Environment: real
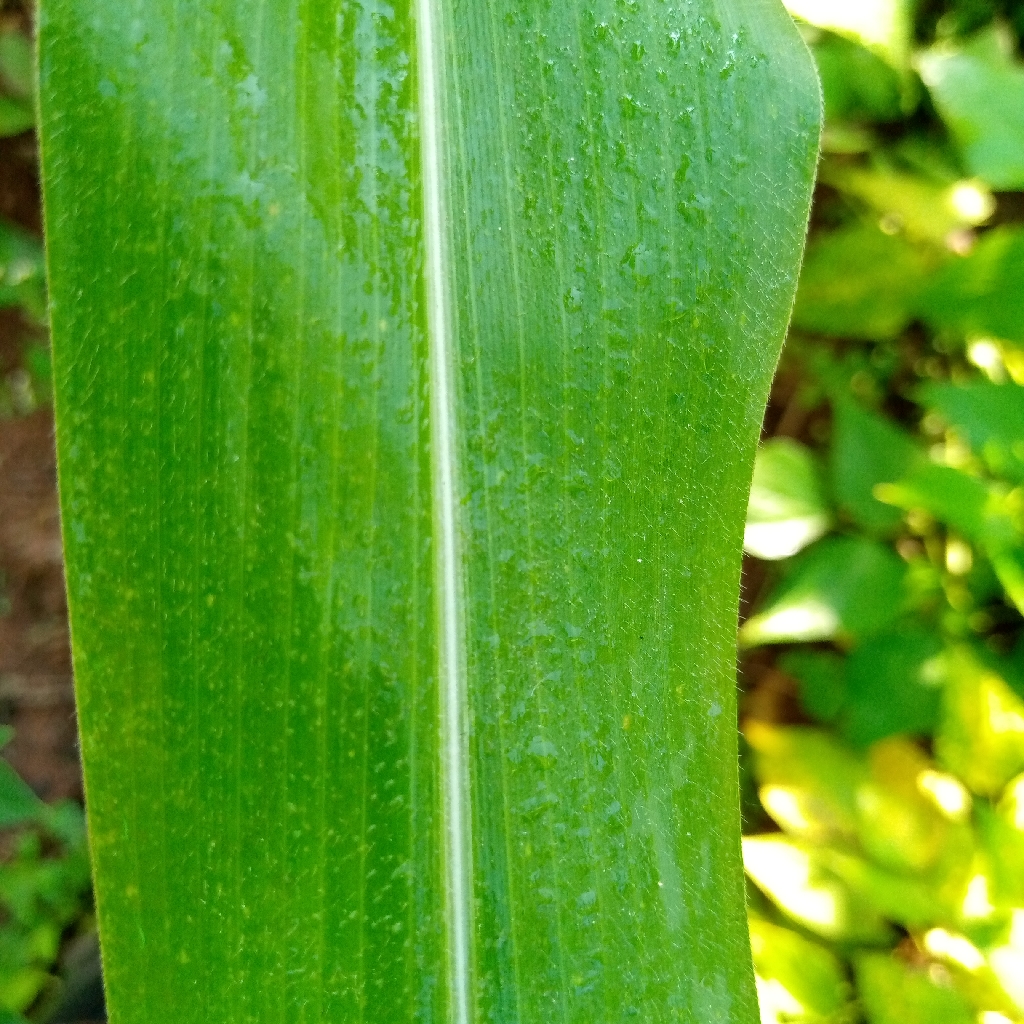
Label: healthy